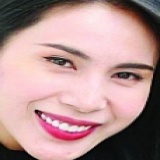
ca sĩ Thuỷ Tiên